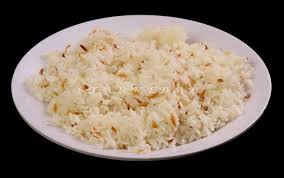
Yemek: pirinc_pilavi